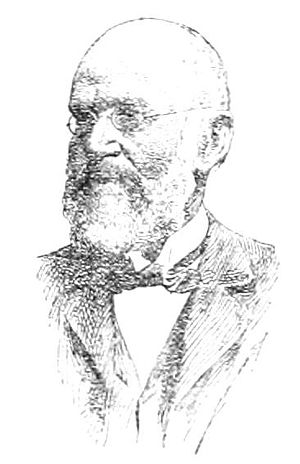
Otto Pfleiderer
Otto Pfleiderer var en tysk evangelisk teolog. Han var bror til Edmund von Pfleiderer.